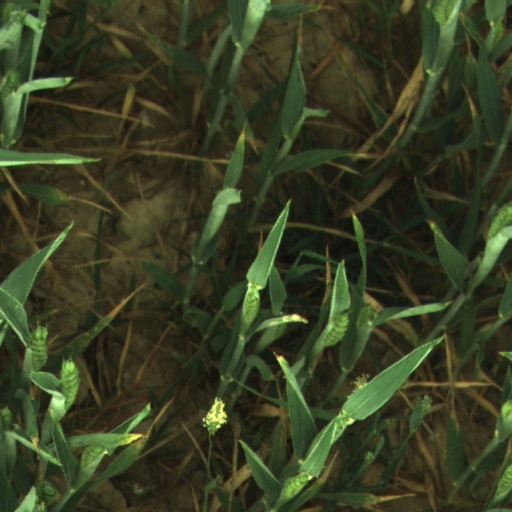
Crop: wheat